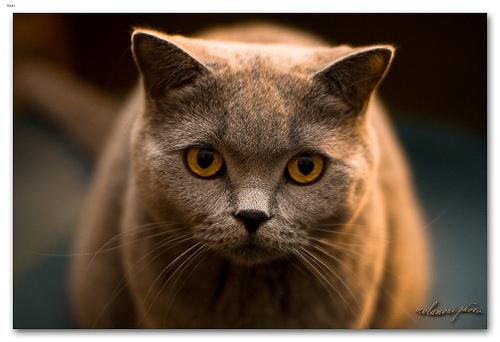
Breed: British Shorthair